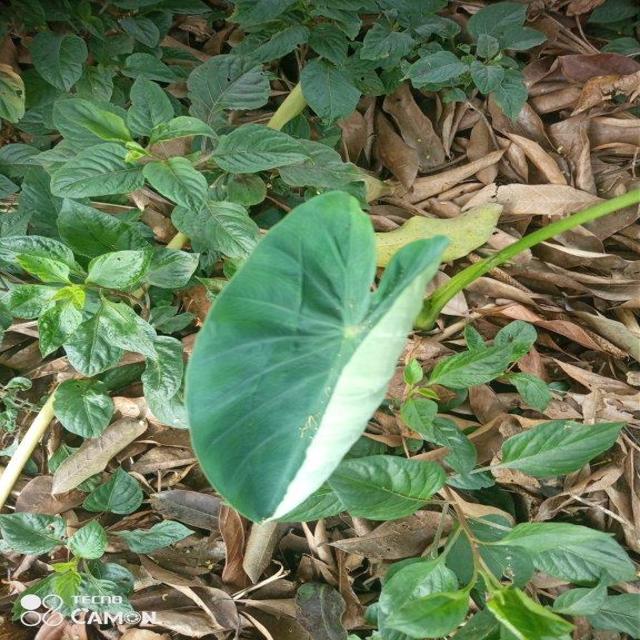
Label: Healthy